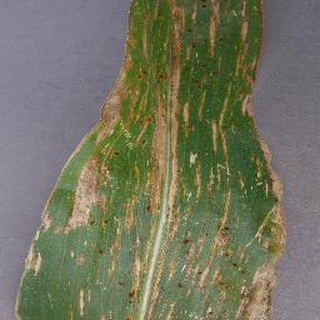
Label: corn_cercospora_leaf_spot